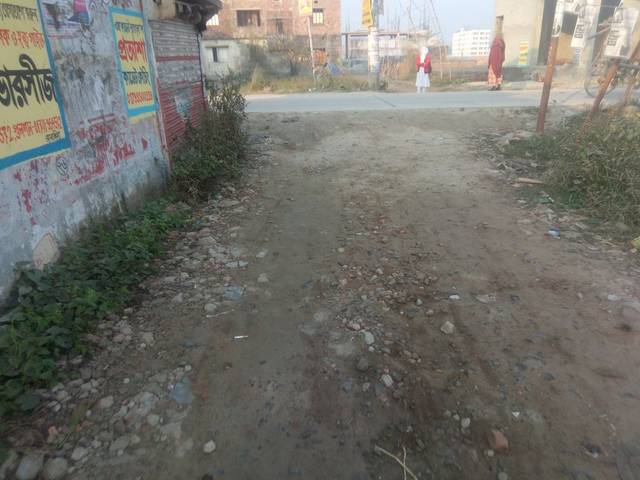
Region: Bangladesh
Coordinates: 23.699, 90.475